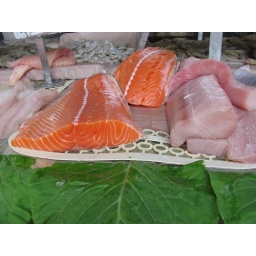
fish market near apt